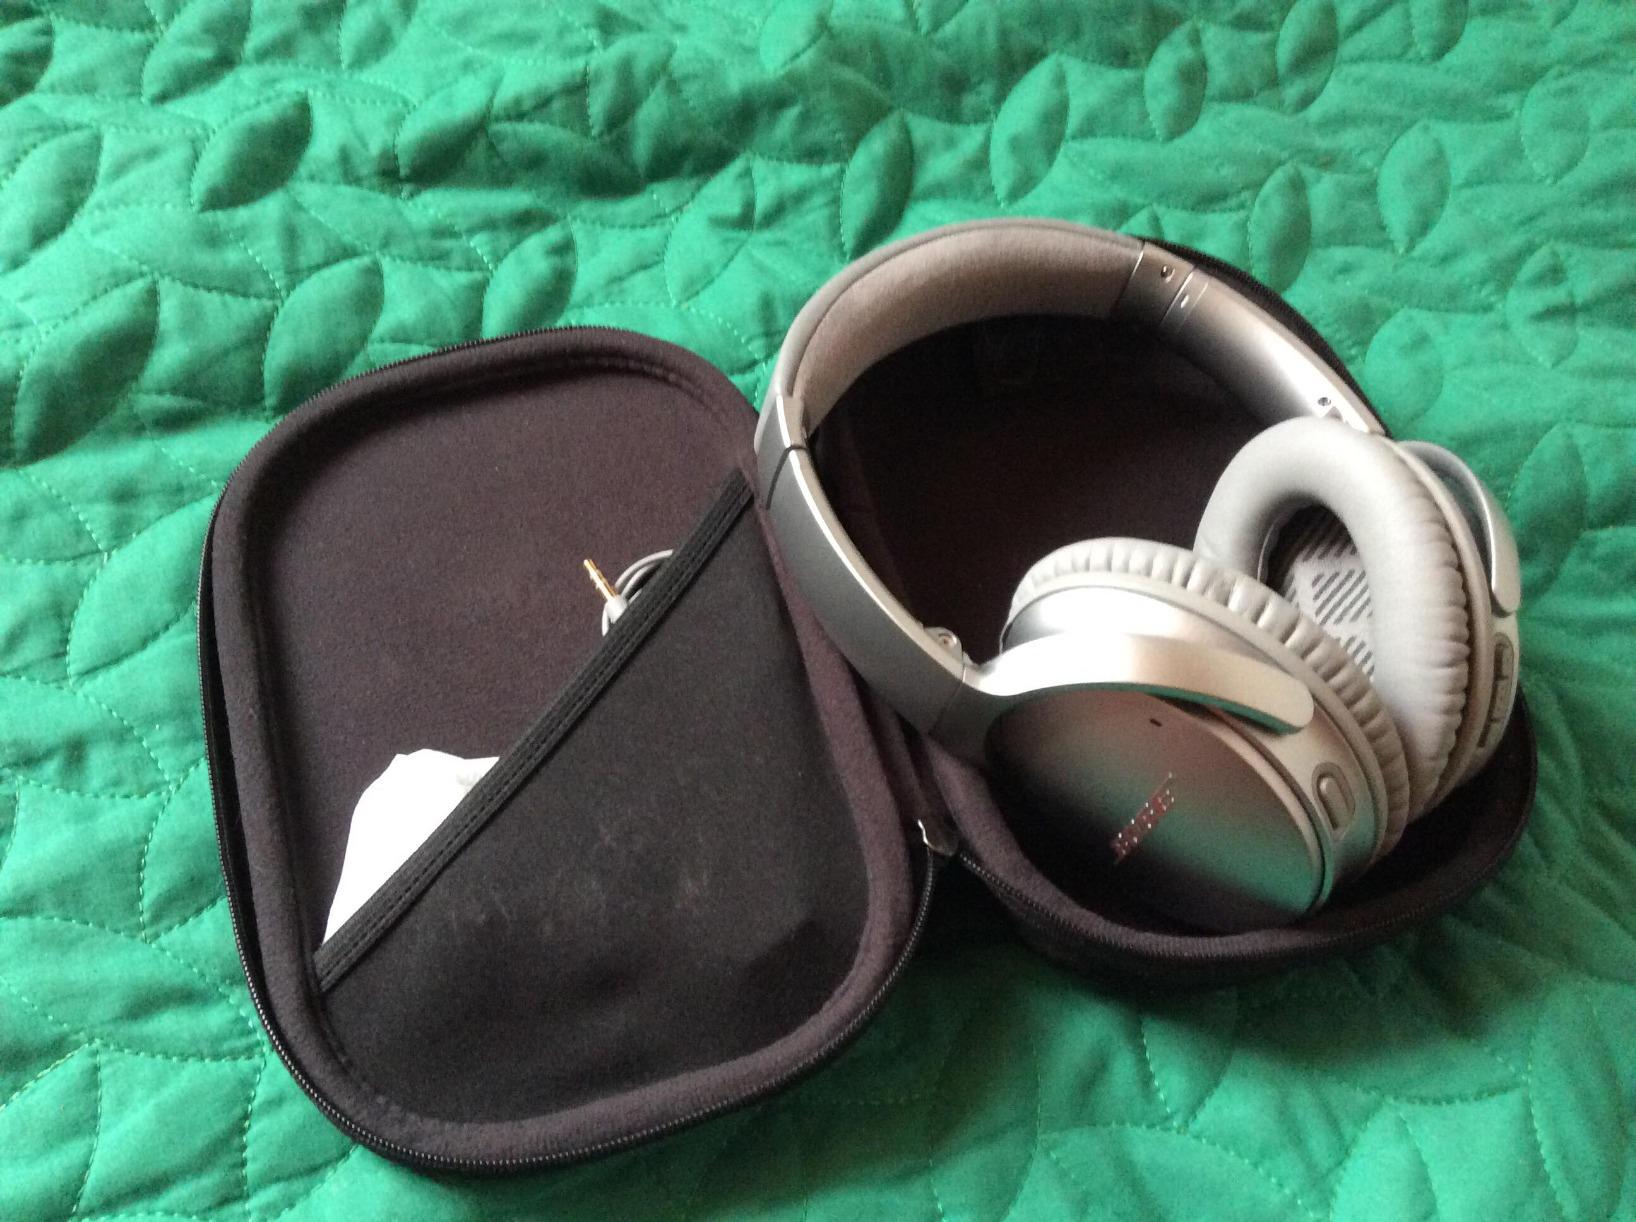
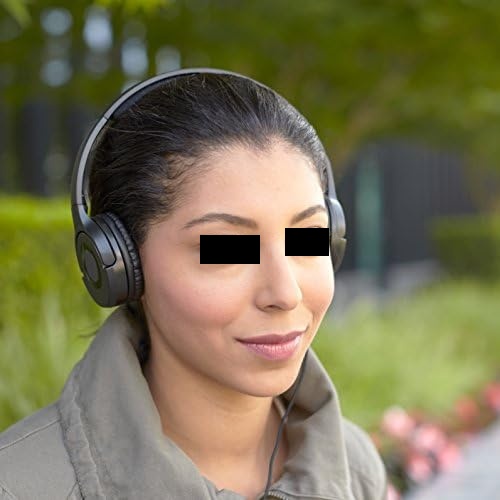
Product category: headphones
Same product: no